The Good Traitor

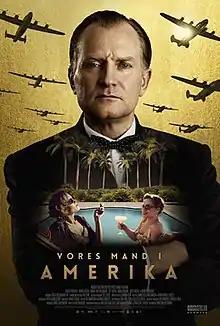
Film poster

The Good Traitor ("Our Man in America") is a 2020 Danish drama film about Henrik Kauffmann and the signing of the Greenland treaty with the United States after the Nazi occupation of Denmark during World War II.